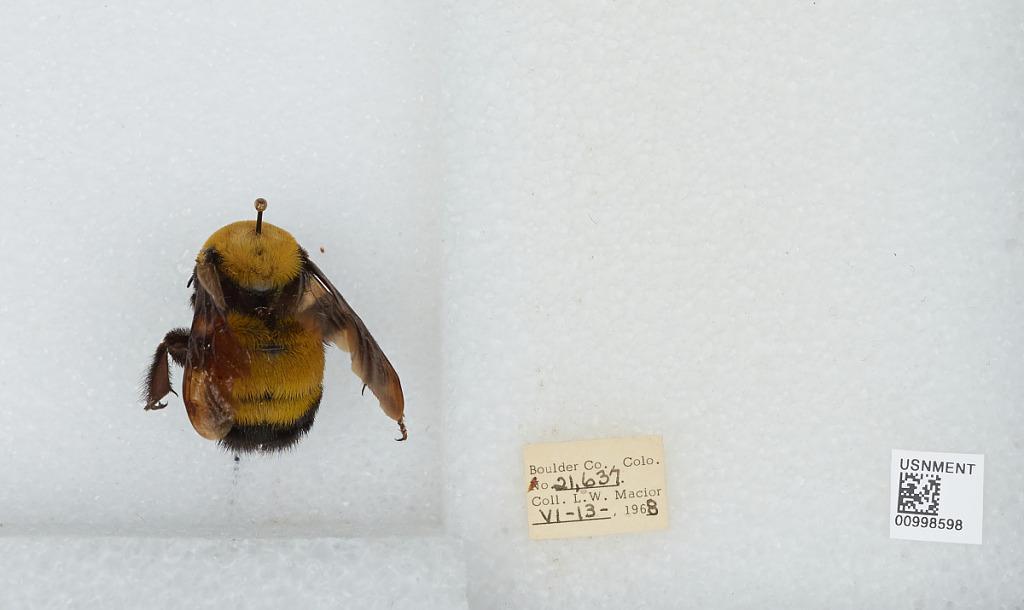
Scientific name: Bombus (Separatobombus) morrisoni Cresson
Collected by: L. Macior
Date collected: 1968-6-13
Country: United States
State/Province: Colorado
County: Boulder
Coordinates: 40.015, -105.27